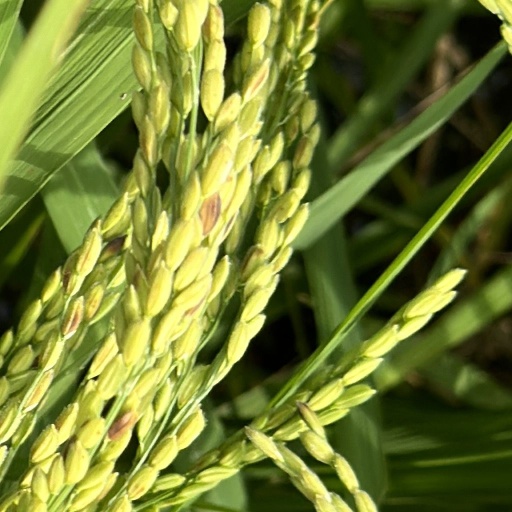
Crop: rice